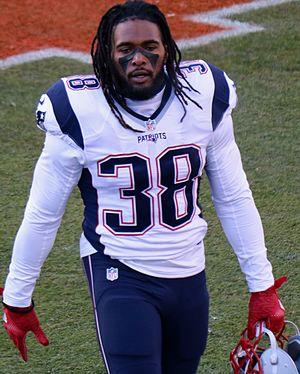
Brandon Bolden, né le 19 janvier 1990 à Baton Rouge en Louisiane, est un américain, joueur professionnel de football américain en National Football League.